Frances Valintine

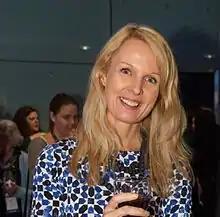
Frances Valintine on 10 September 2014

Frances Valintine is an education futurist from New Zealand. She has won numerous awards for her educational programmes and is the Founder and Chair of The Mind Lab and Tech Futures Lab. and Tech Futures Lab. Frances is known for her commitment to working to improve the outcomes for the next generation through contexualising education delivery and content in the 21st century.